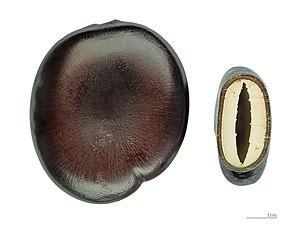
Les plantes se propagent dans leur environnement le plus souvent grâce à la dissémination de leurs graines, on parle aussi de « dispersion des graines ». Les plantes n'étant pas des êtres mobiles, plusieurs stratégies existent dans la nature pour amener de nouvelles plantes à croître loin de la plante mère.
L'hydrochorie désigne tous les modes de dispersion des graines des végétaux ou des diaspores se faisant grâce à l'eau.
Le genre Entada contient une trentaine d'espèces d'arbres, d'arbustes ou de lianes de la famille des Mimosaceae ou des Fabaceae.